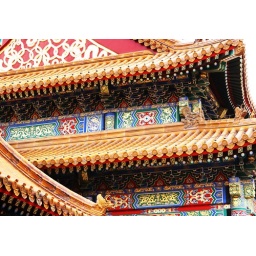
This was the roof of one of the restored buildings in the forbidden the city.